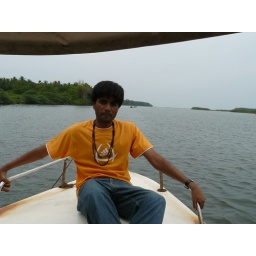
Boating in Chunmbar boat house